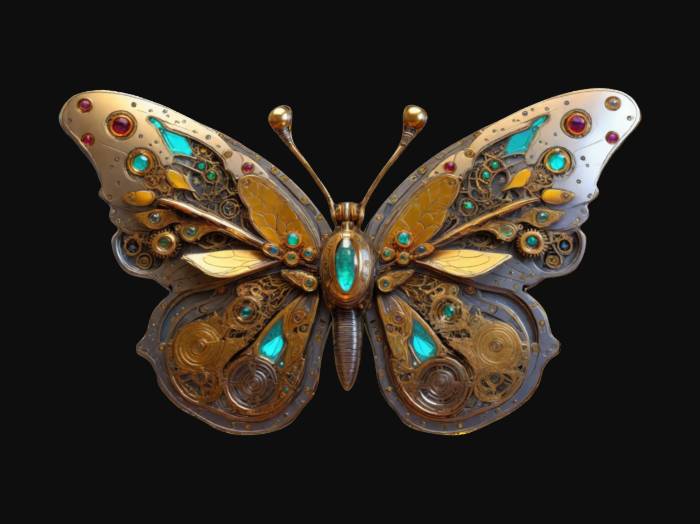
미적 점수 (1~10점): 8